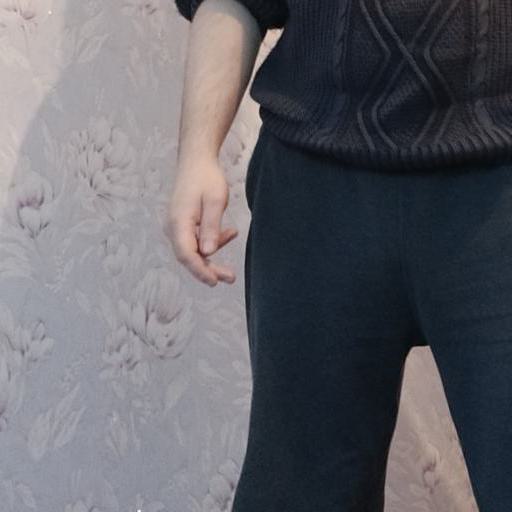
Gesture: no_gesture